Dyal–Upchurch Building

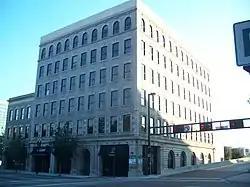

The Dyal–Upchurch Building (also known as the Dyal–Upchurch Investment Company Building) is a six-story, 43,747-square-foot historic building in Jacksonville, Florida. It is located at 4 East Bay Street, and was designed by architect Henry John Klutho. On April 17, 1980, it was added to the U.S. National Register of Historic Places.